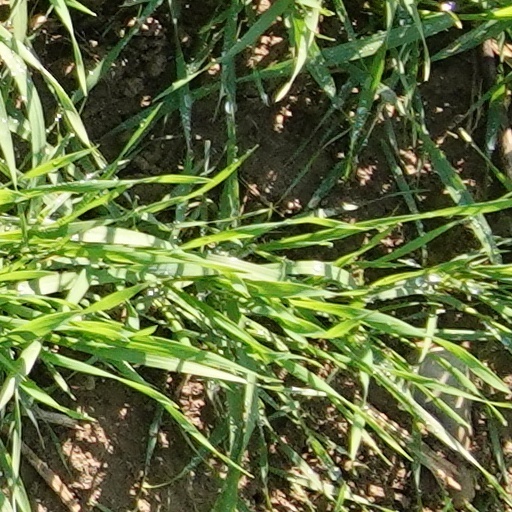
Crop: wheat